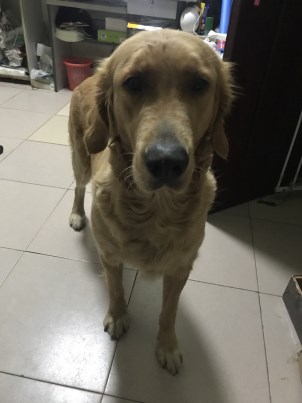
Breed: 5355-n000126-golden_retriever